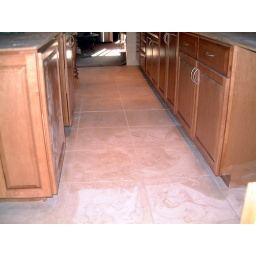
Grouted kitchen floor tiles in front of the sink.